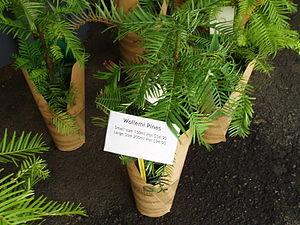
Le pin de Wollemi ou arbre de Wollemi appartient à la famille des Araucariacées. Découvert en 1994 dans des gorges gréseuses à 150 km au nord de Sydney en Australie, il n'a été décrit qu'en 1995. Cette population relictuelle comprend moins d'une centaine de sujets.